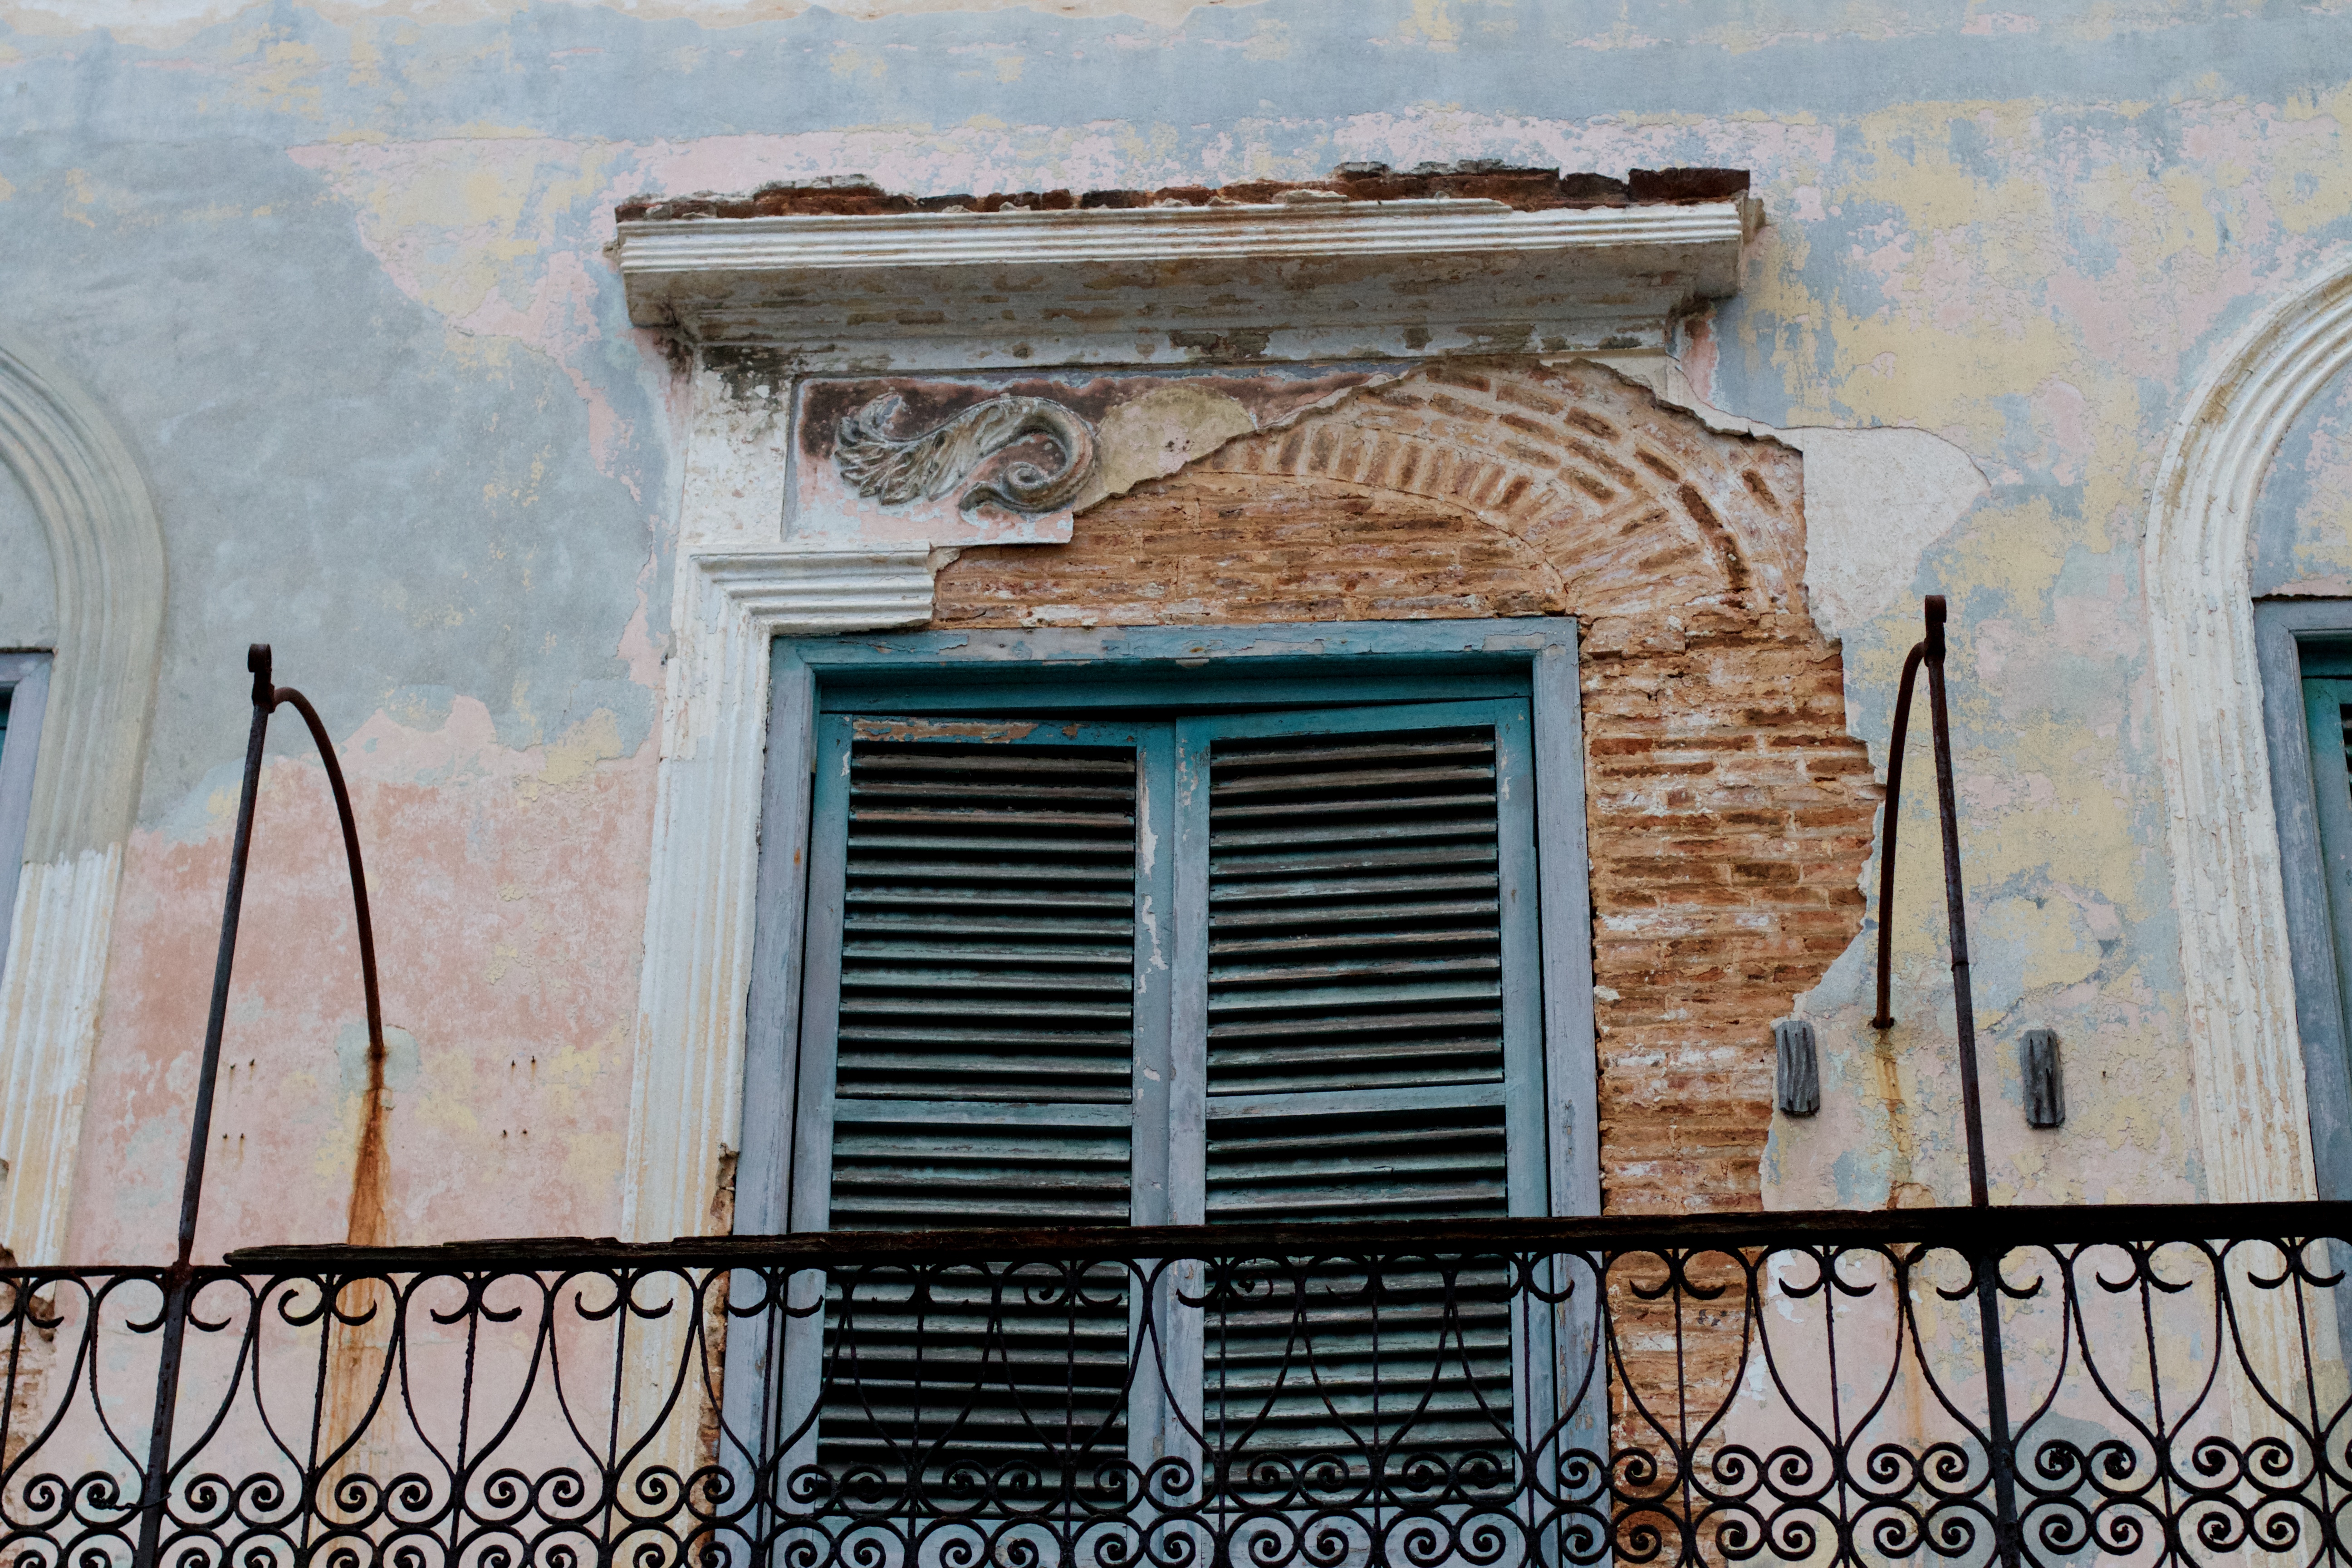
architecture, wood, house, window, home, wall, balcony, facade, art, cool image, mural, iron, estate, urban area